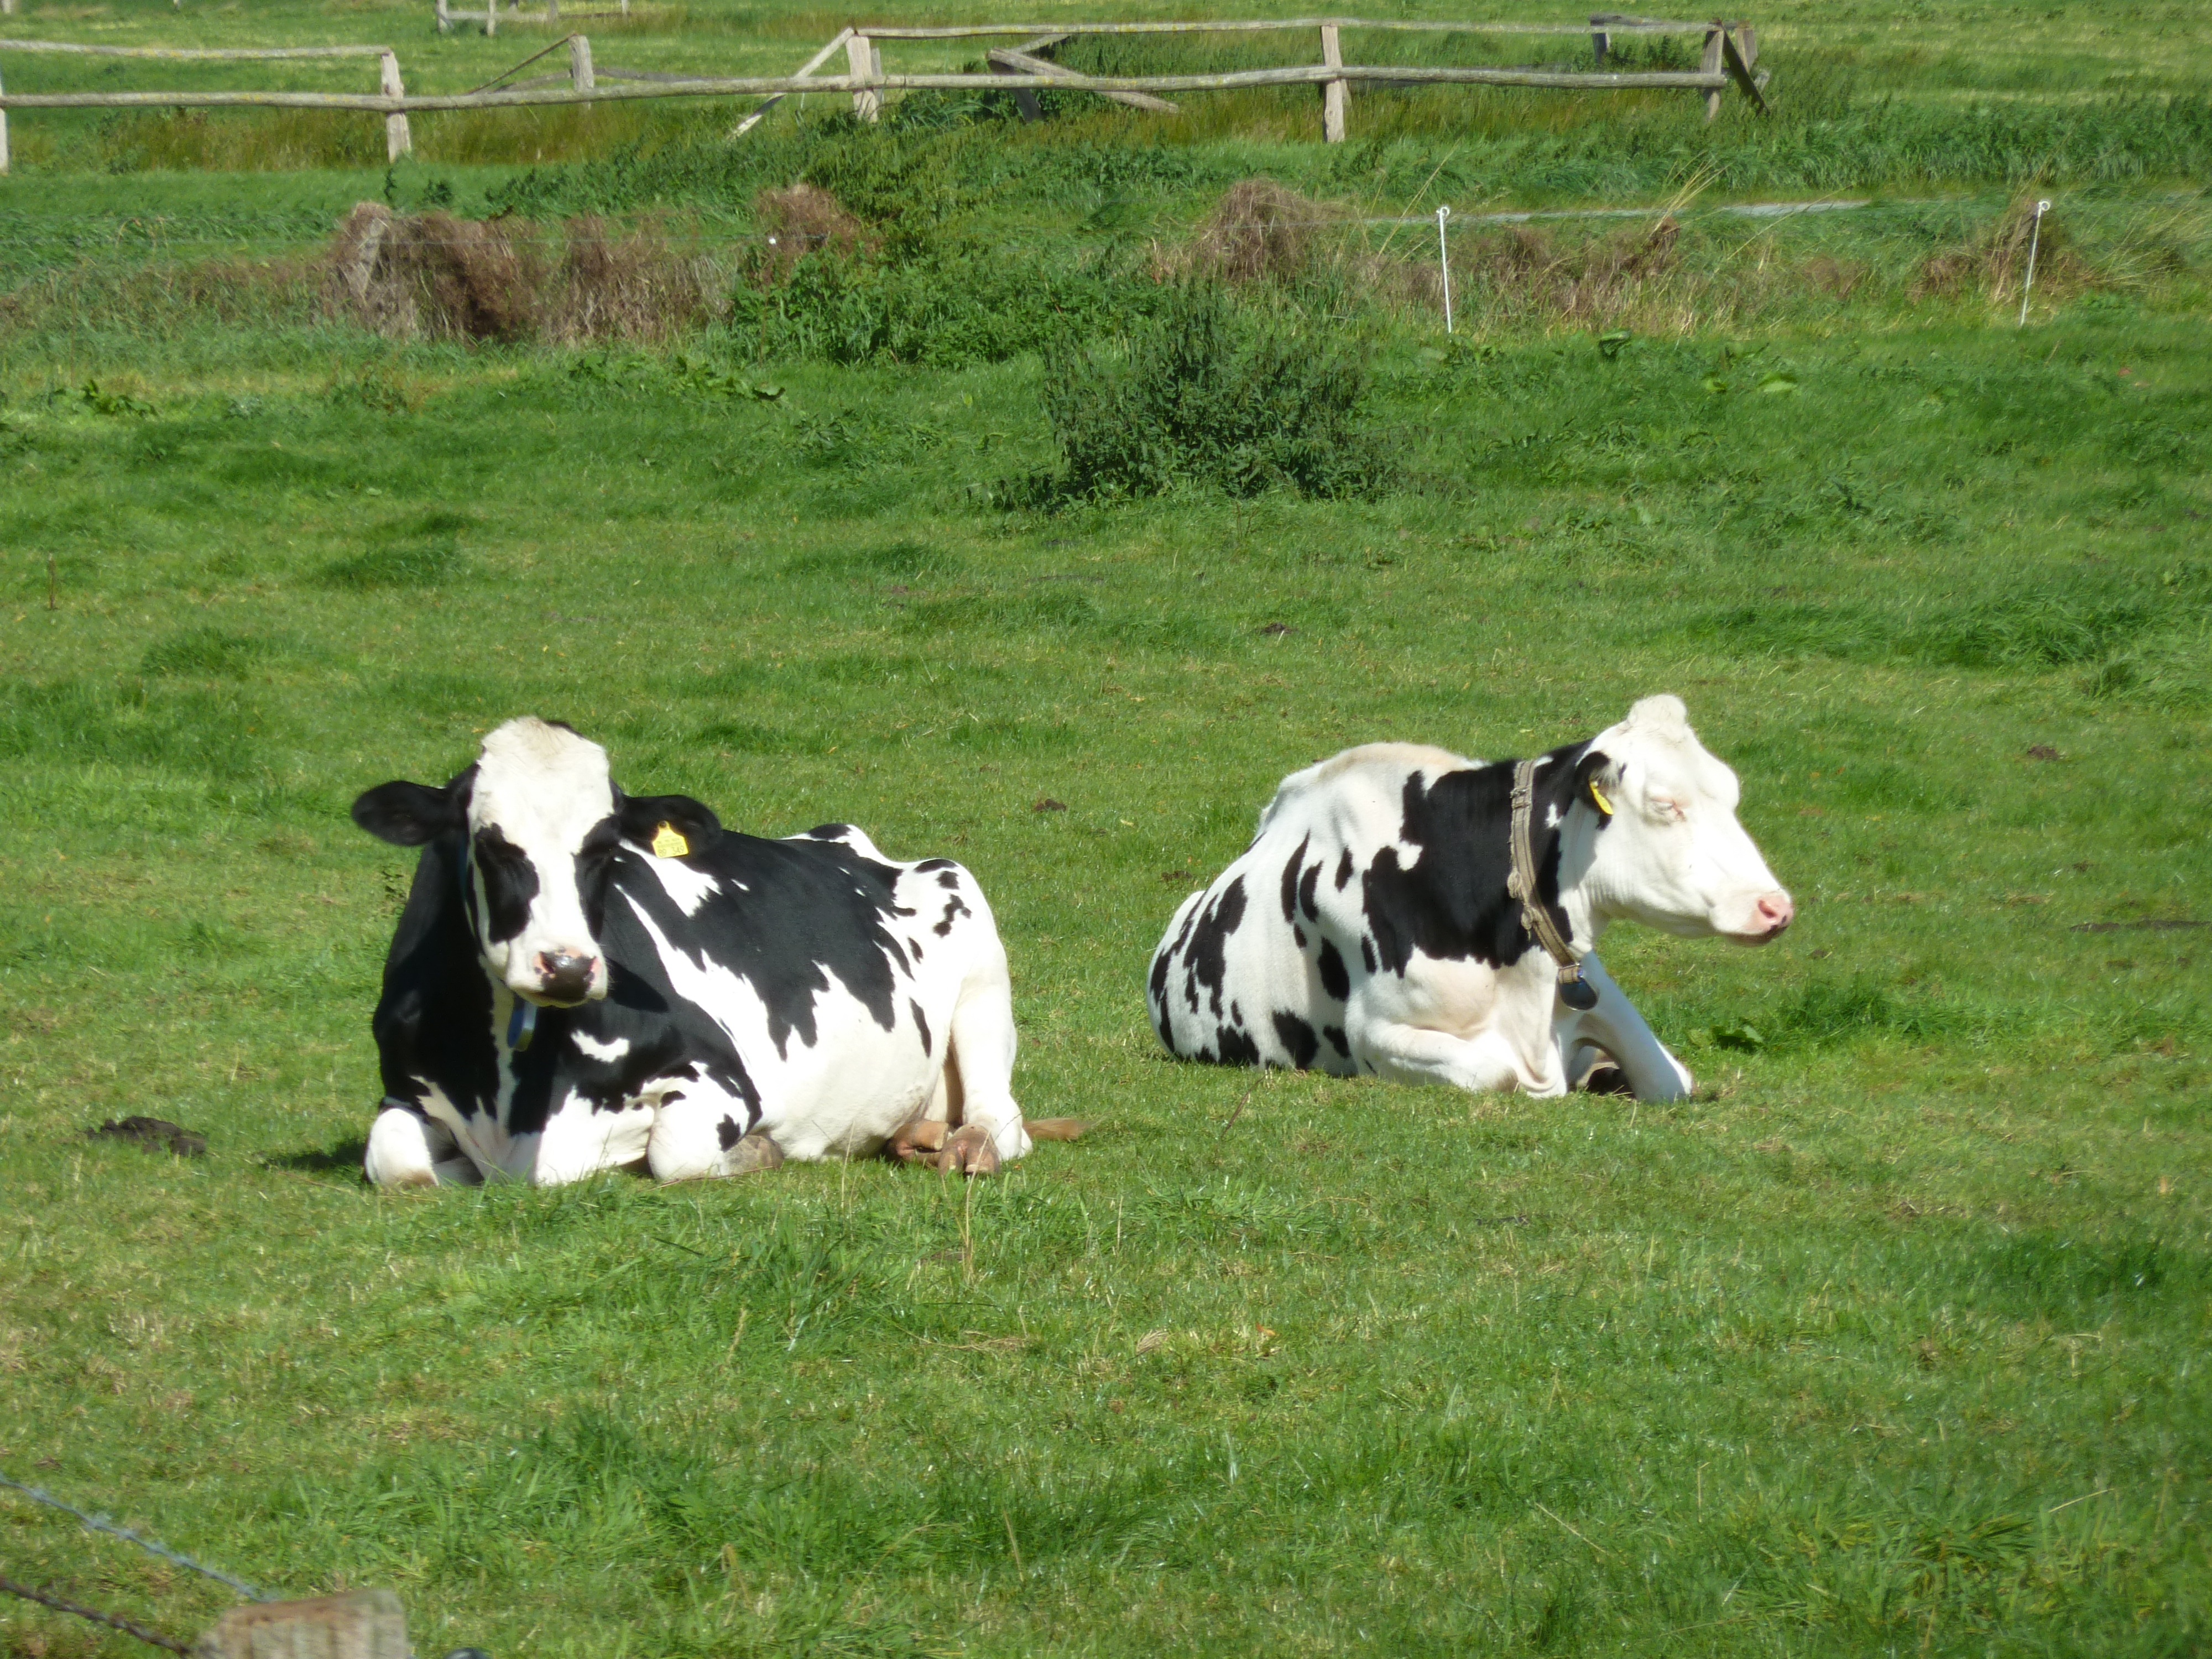
grass, farm, meadow, cattle, pasture, grazing, mammal, beef, cows, animals, vertebrate, concerns, dairy cow, cattle like mammal